Autzen Stadium

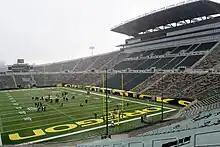
View of the field taken in 2013 after surface renovation

Opened with natural grass in 1967, the field was switched to AstroTurf and lights were added for its third season in 1969. After seven years, it was replaced with new AstroTurf in 1976. Sand-based OmniTurf was installed in 1984 and 1991, and infilled NeXturf in 2001. The NeXturf was found to be overly slick when wet and lasted only one season, and was transferred to an intramural field. FieldTurf made its debut in Autzen in 2002, and was replaced in 2010.